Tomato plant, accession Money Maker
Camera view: tilt-top (135 deg); turntable rotation: 300 degrees
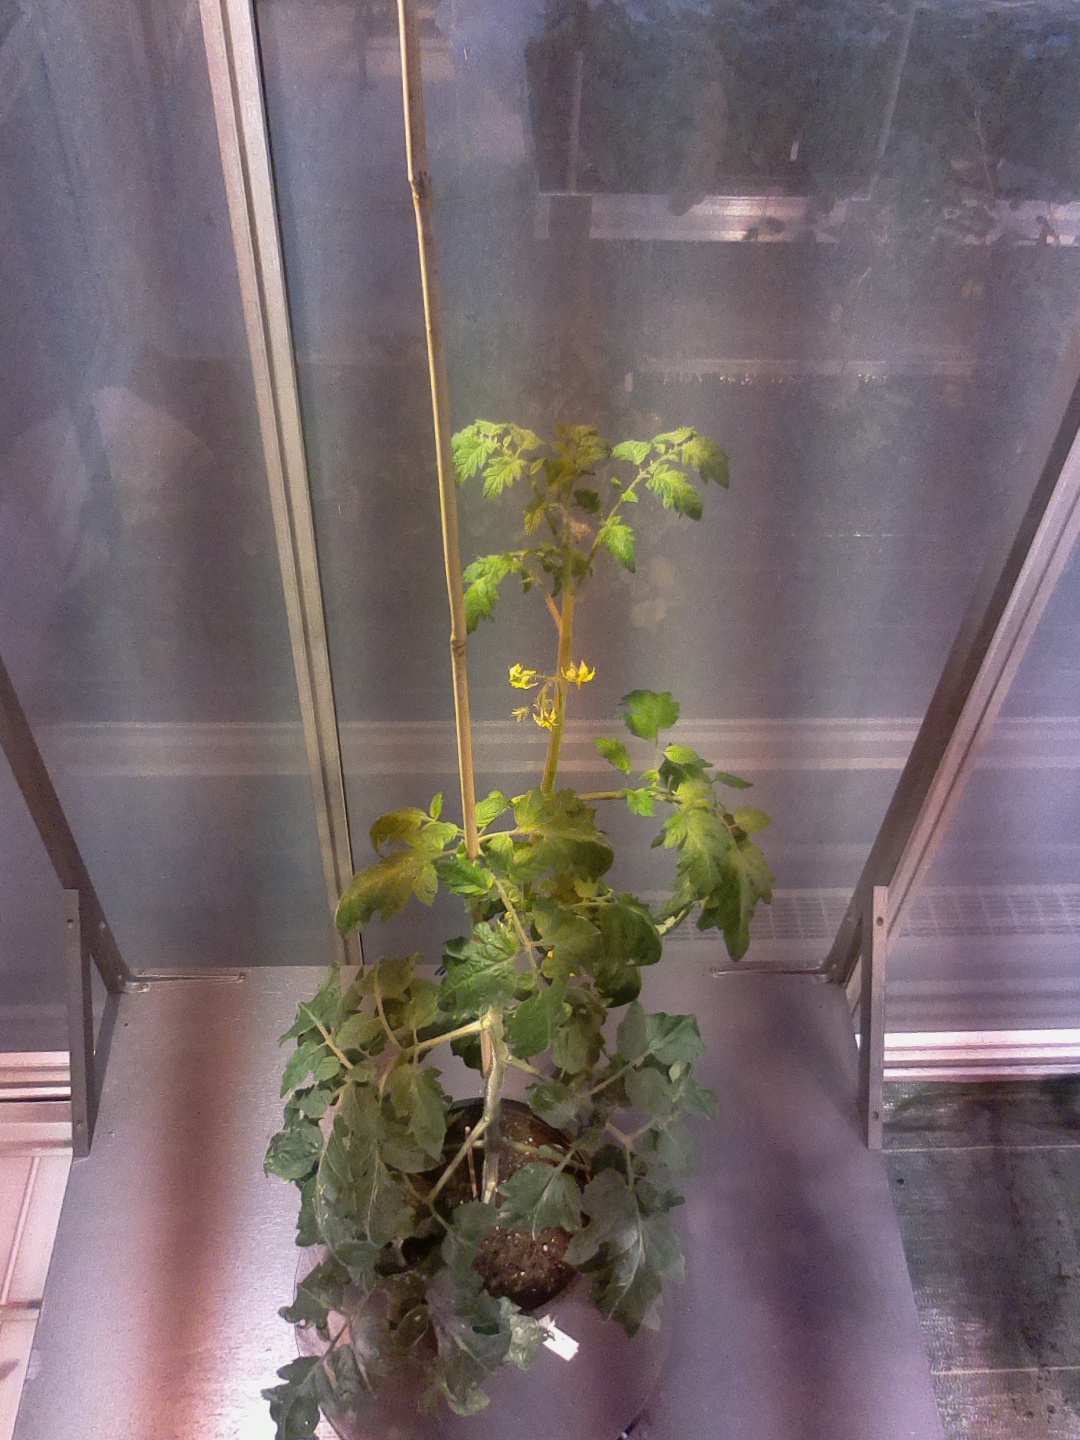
BBCH growth stage 65: Full flowering, 50%-60% of flowers open, first petals falling